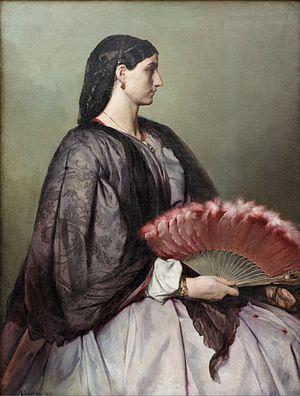
Anselm Feuerbach est, avec Arnold Böcklin et Hans von Marées, un des peintres de langue allemande les plus importants de la seconde moitié du XIXᵉ siècle.